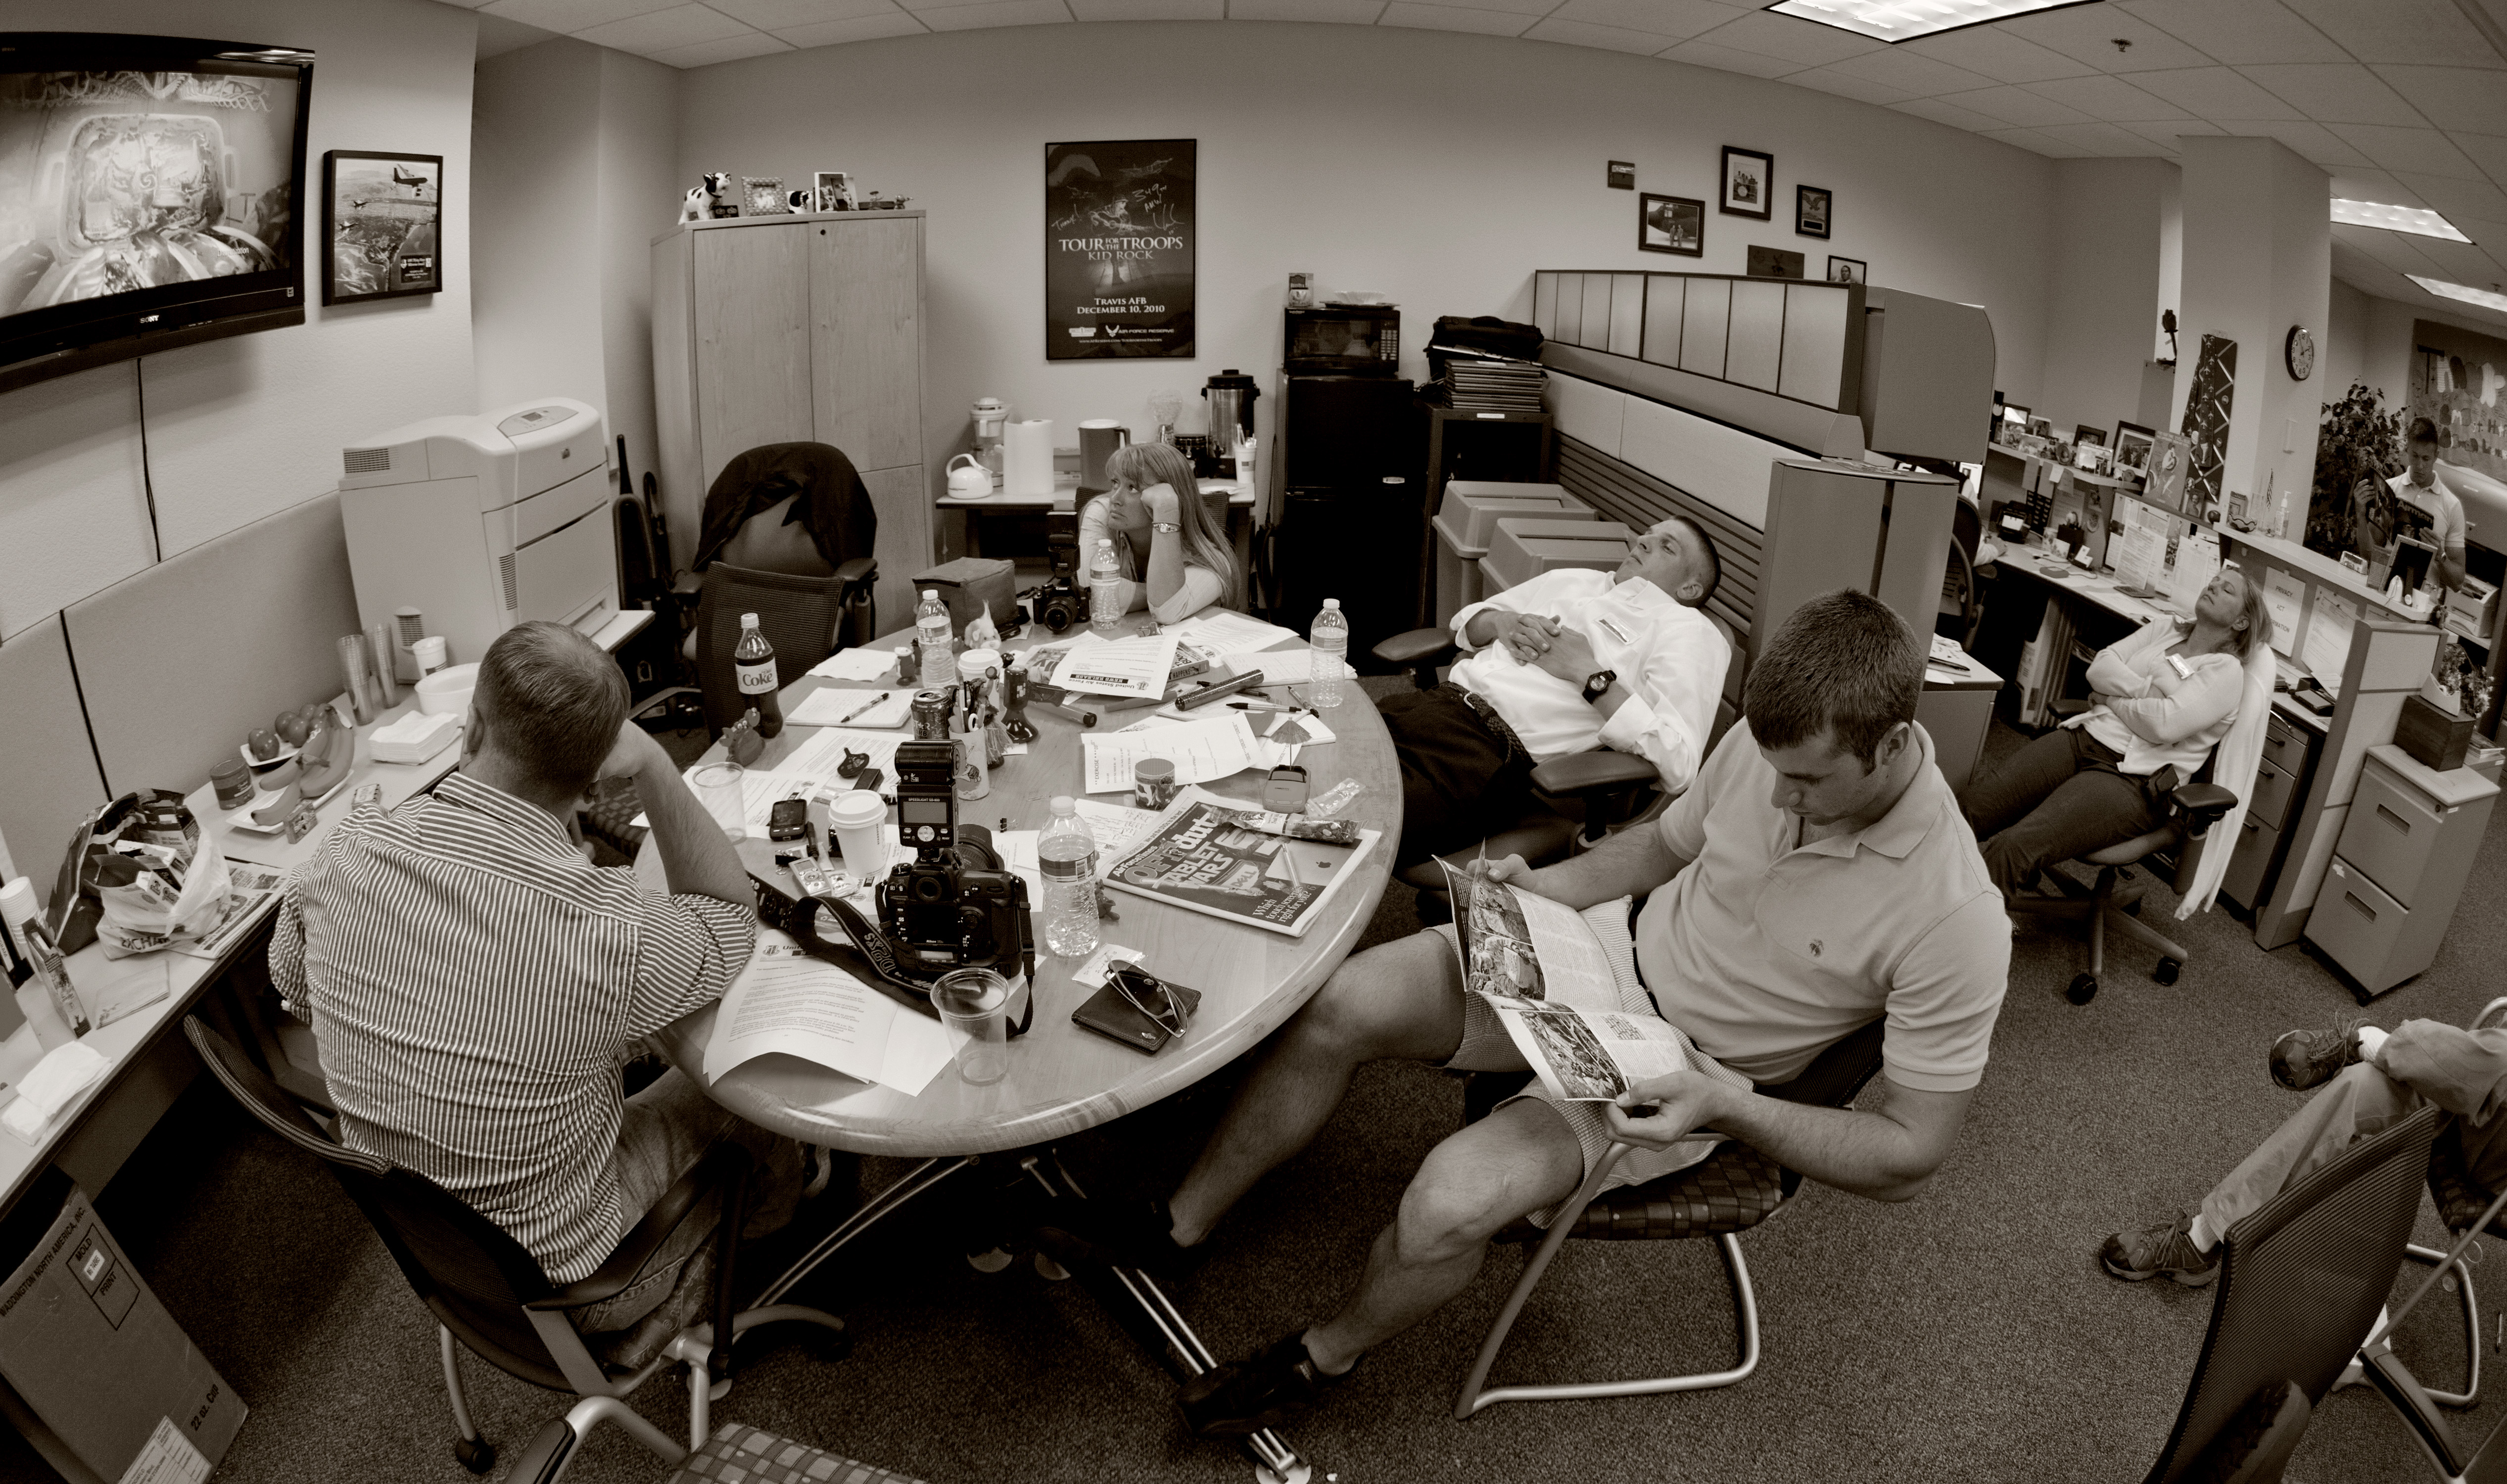
airforce, training, room, california, fisheye, social group